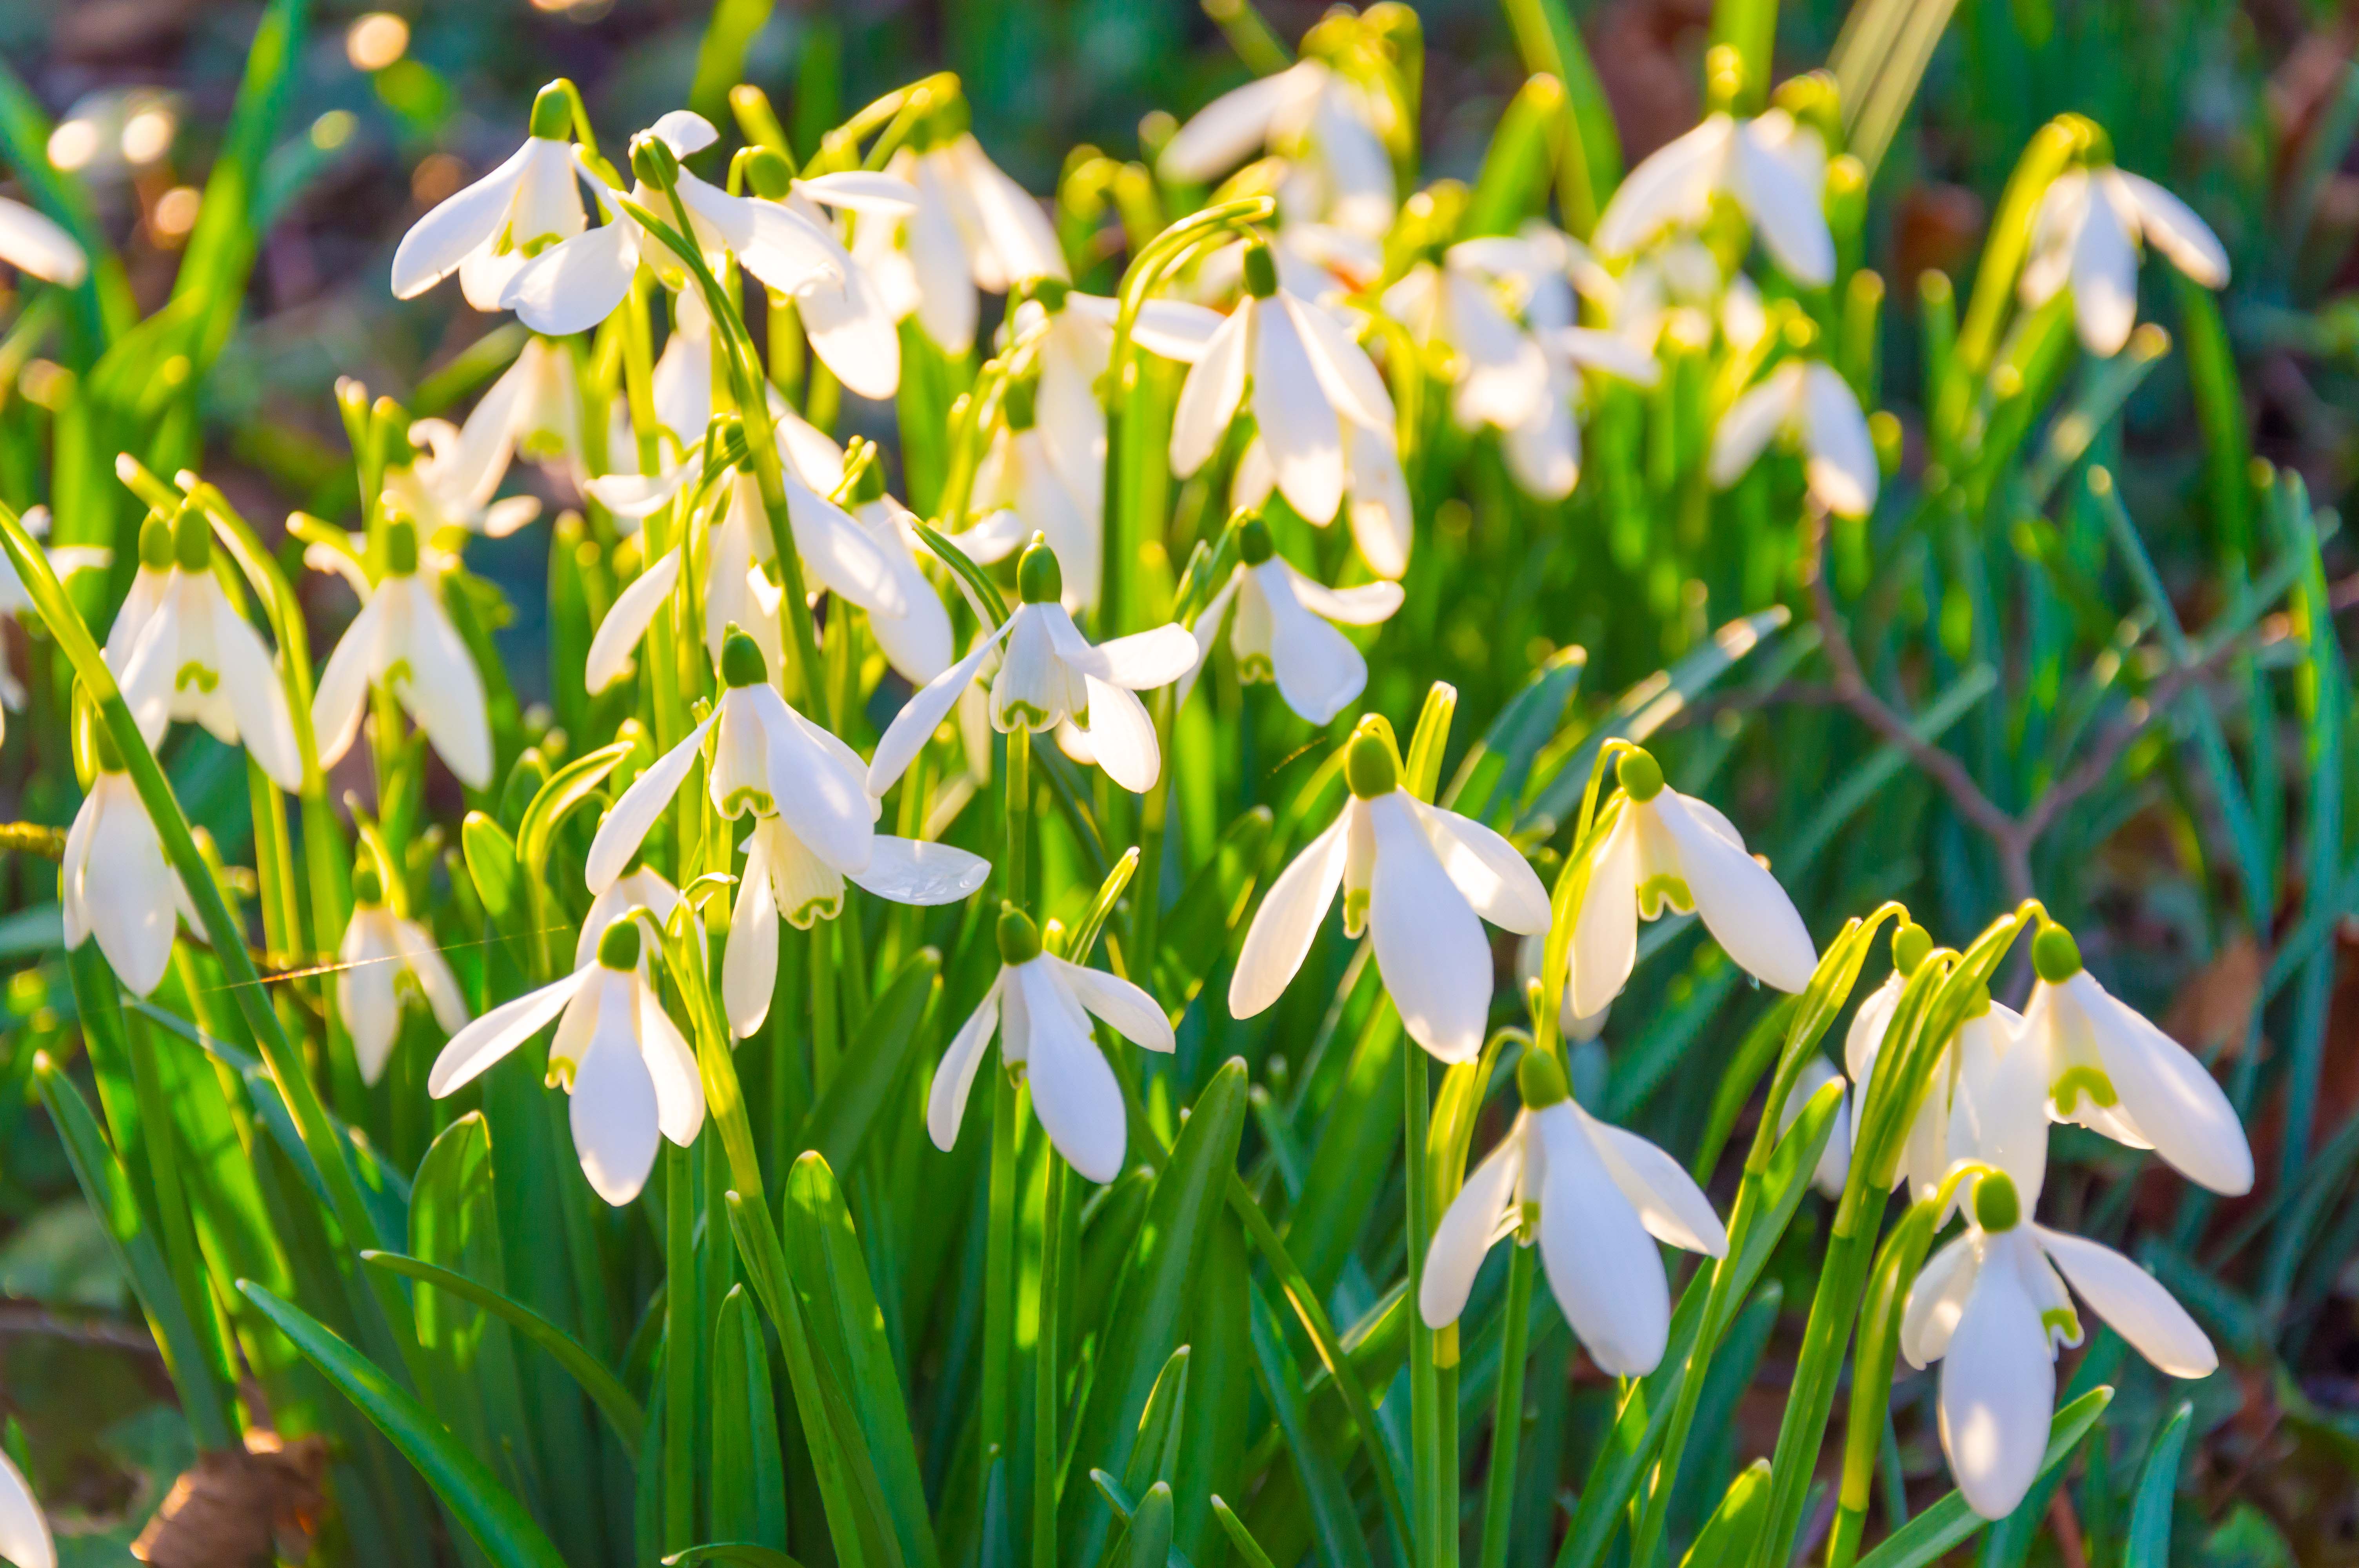
grass, plant, flower, green, botany, church, flora, wildflower, flowers, long, narcissus, snowdrop, snowdrops, dorset, langton, blandford, galanthus, flowering plant, land plant